Urban Municipality of Celje

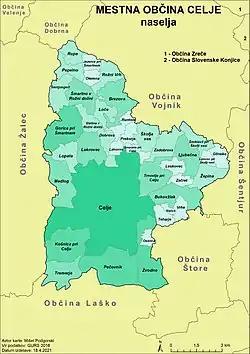
Villages in the municipality

In addition to the municipal seat of Celje, the municipality also includes the following settlements: